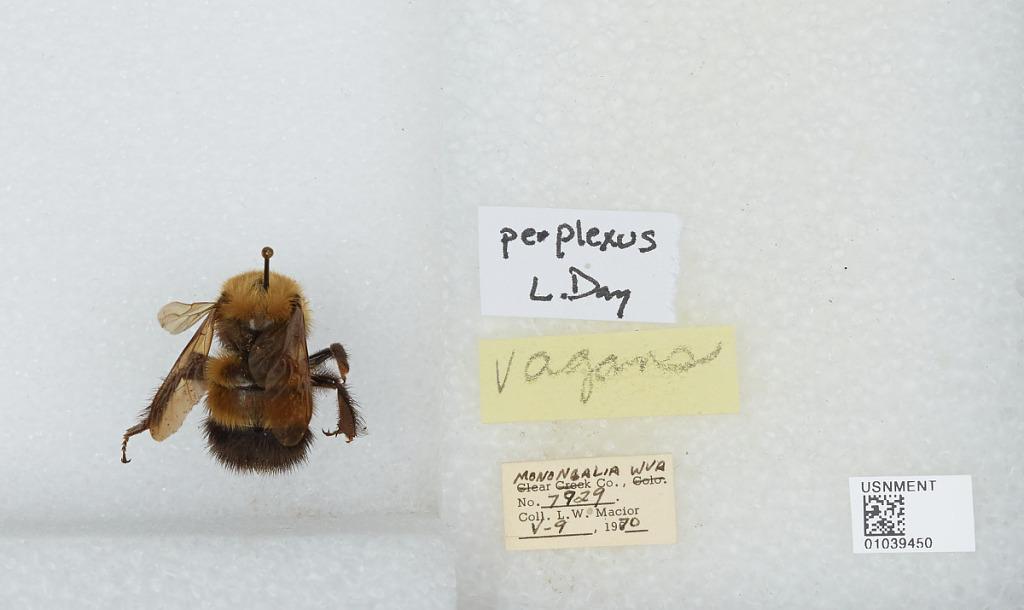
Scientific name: Bombus (Pyrobombus) perplexus Cresson
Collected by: L. Macior
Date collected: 1970-5-9
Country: United States
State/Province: West Virginia
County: Monongalia
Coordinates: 39.6303, -80.0464